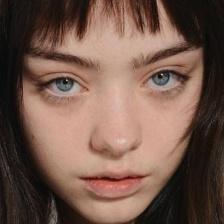
Label: faces